Archer brothers

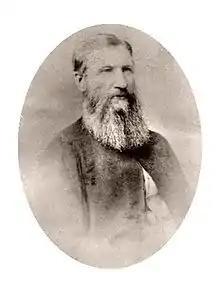
Archibald Archer (1820–1902).

Charles Archer arrived in Australia in 1841, and joined his brothers at Durundur in 1843. He was accompanied by the explorer Ludwig Leichhardt, who stayed at Durundur for several months until early 1844. The country at Durundur proved unsuitable for sheep, leading the brothers to take up two runs further west in 1845. One of these was Cooyar, a holding of on Cooyar Creek, a western tributary of the Brisbane River, near present-day Cooyar, north of Toowoomba, on the New England Highway. The other was Emu Creek, a holding of on Emu Creek, another western tributary of the Brisbane River.